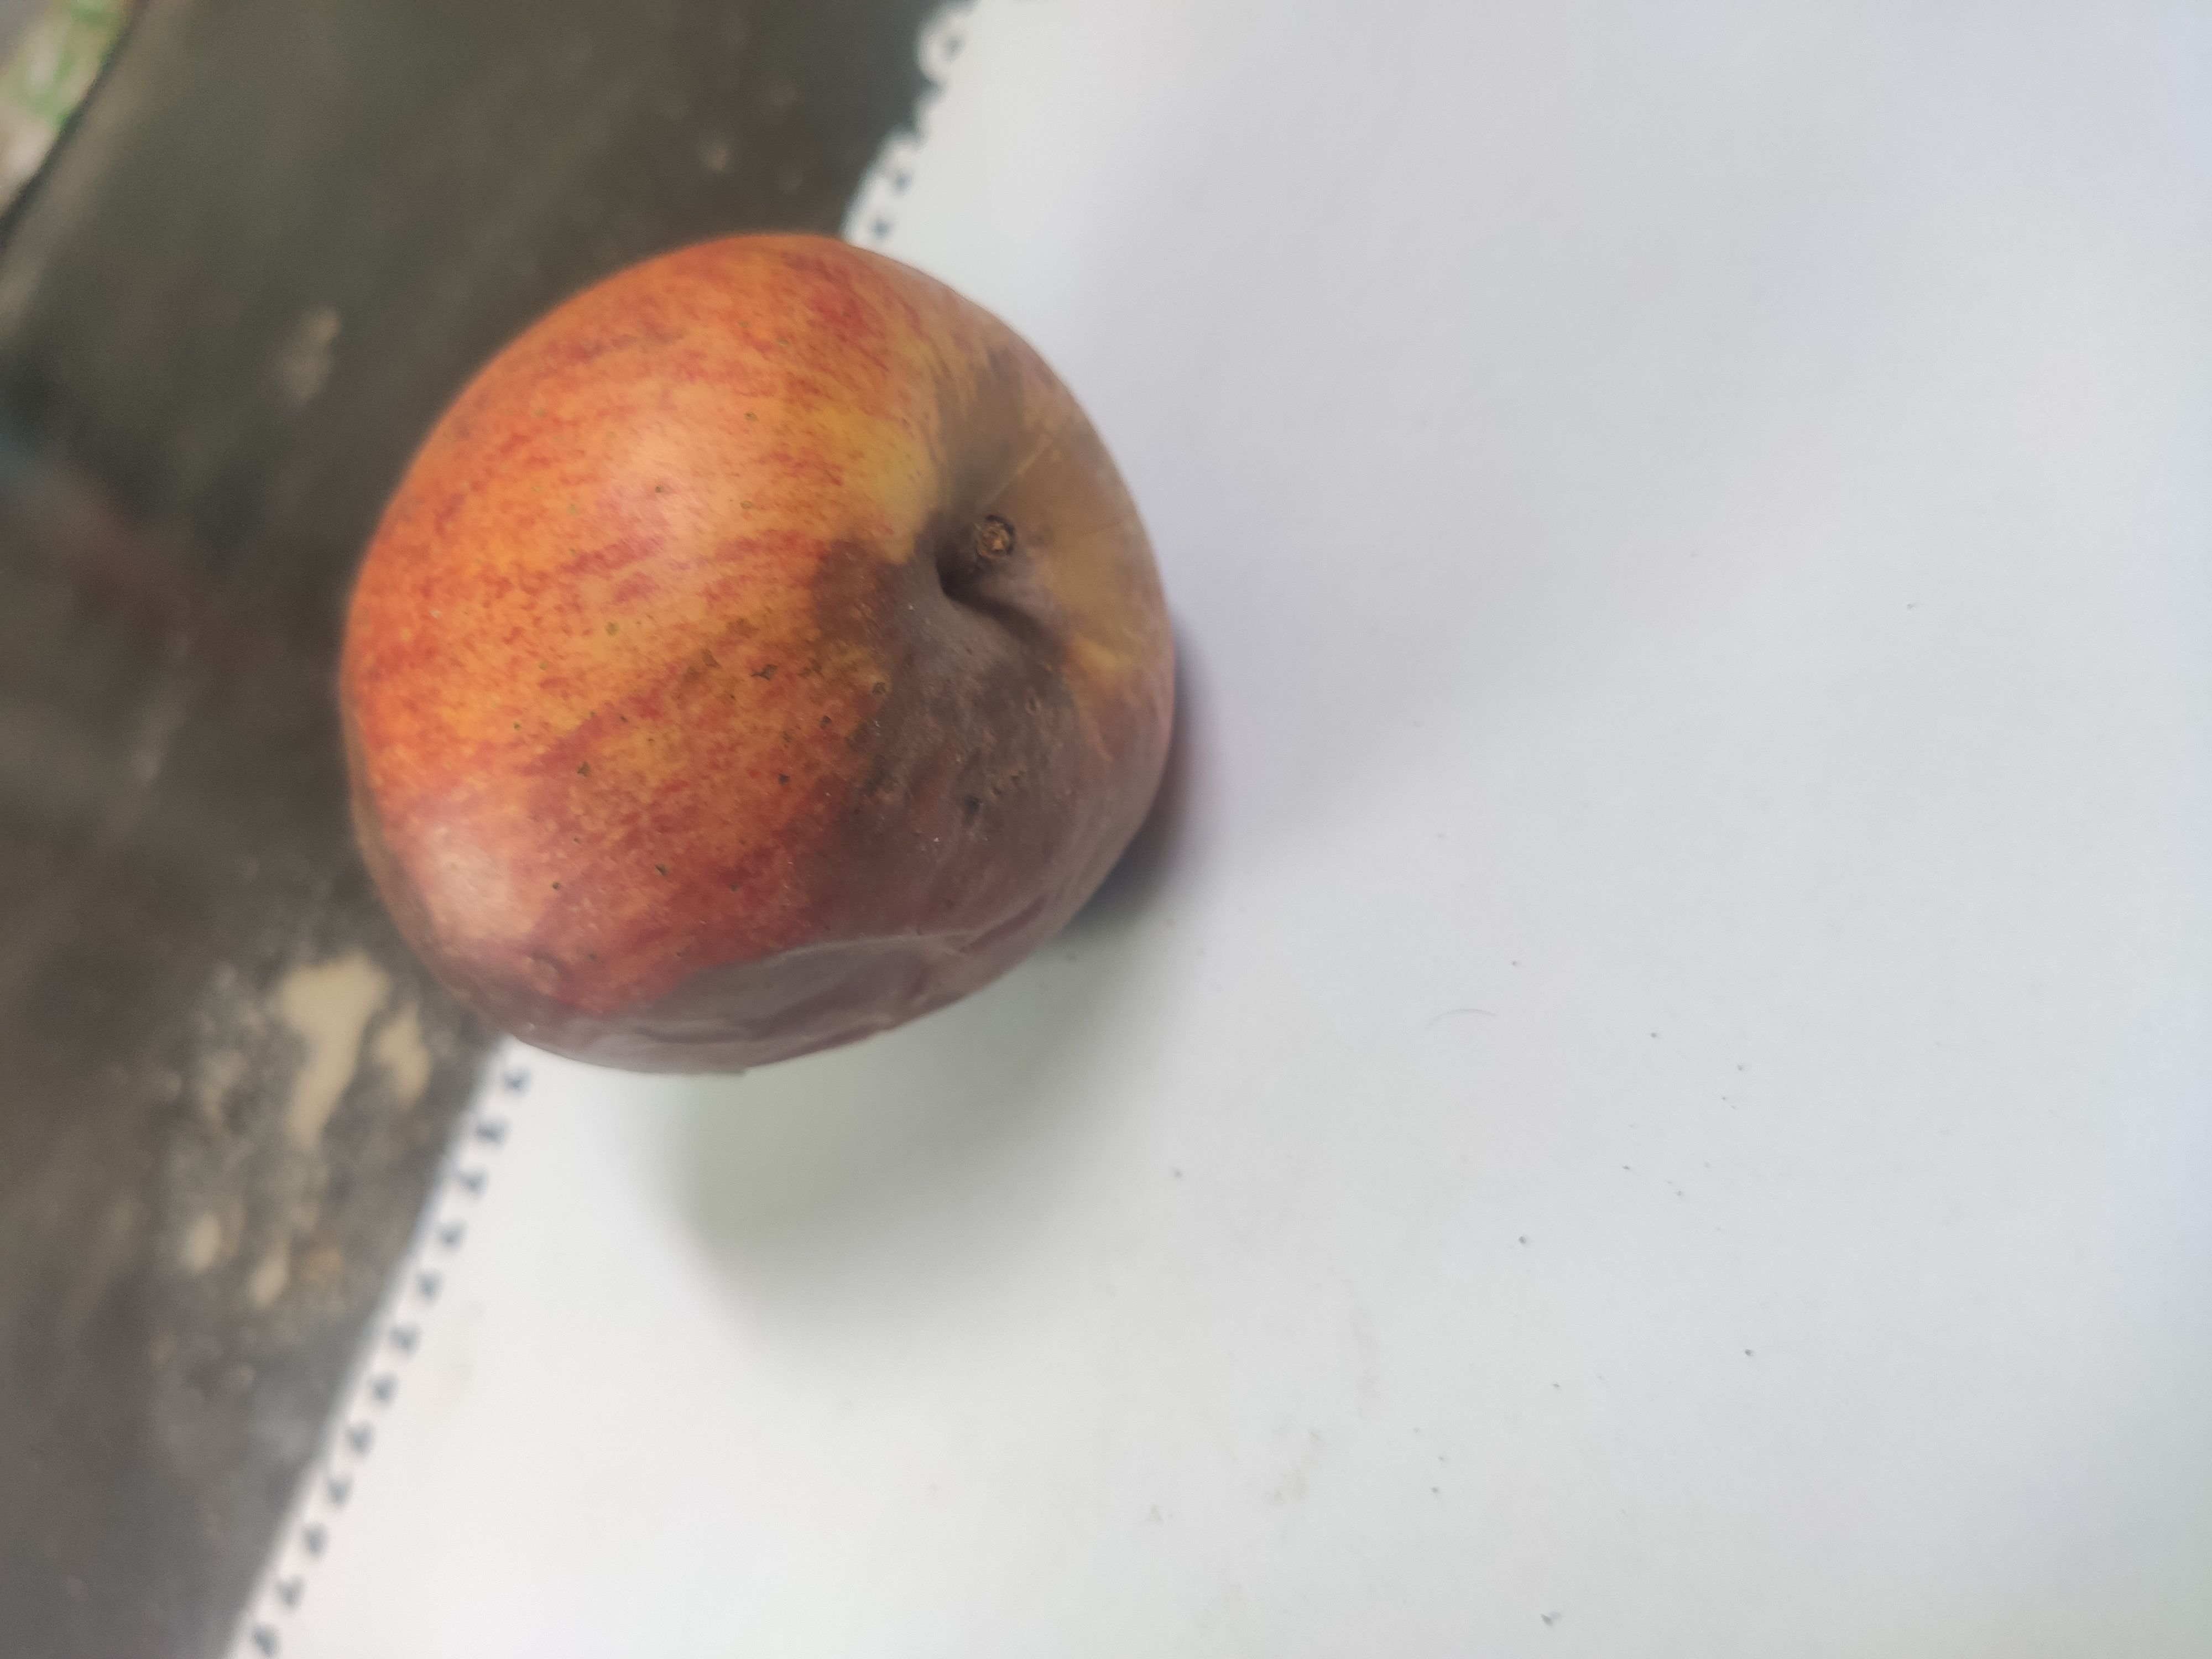
Fruit: apple
Grade: 3rd-grade